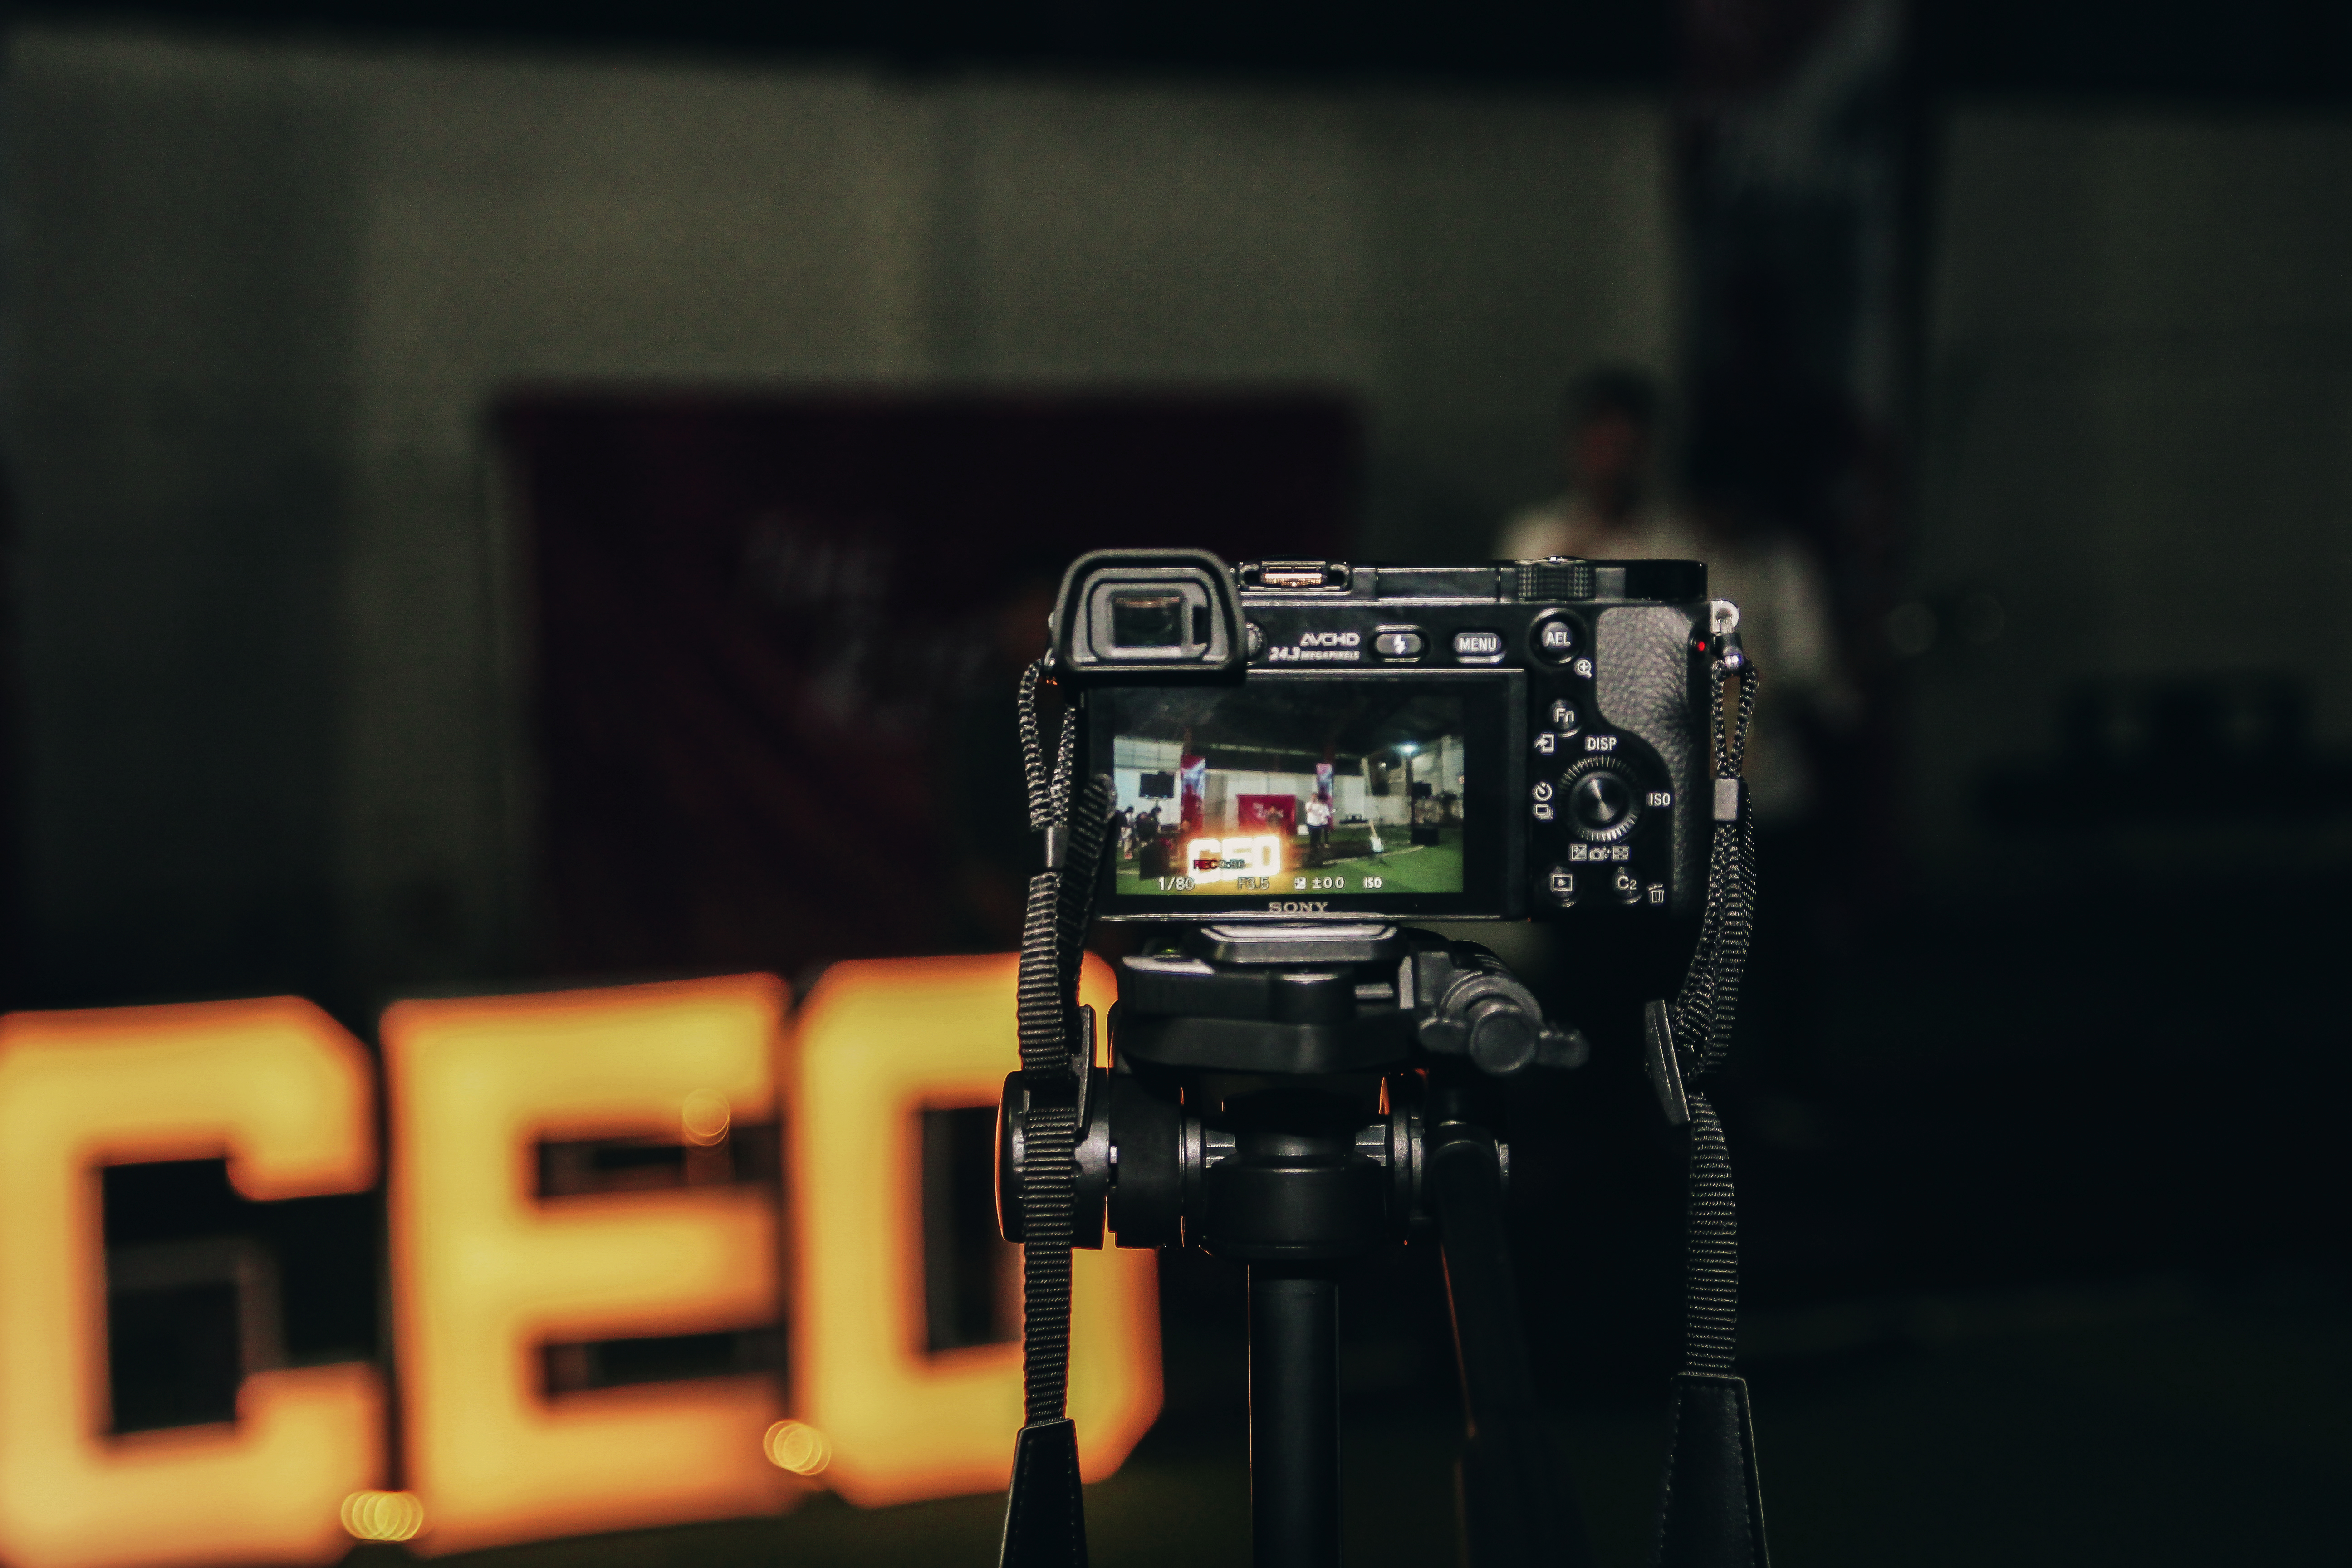
namnam, cameras optics, camera, camera accessory, photography, electronics, font, reflex camera, digital camera, single lens reflex camera, mirrorless interchangeable lens camera, film camera, machine